Hurricane Andrew

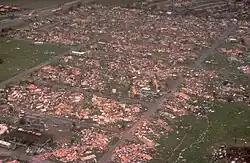
Damage from Hurricane Andrew in a large mobile home community

Overall, Andrew caused about $25.3 billion in damage in Florida, making it the costliest hurricane to hit the state at the time. Some estimates in Florida put the damage as high as $34 billion (1992 USD, $ USD). Almost all of the damage in Florida was caused by strong winds, rather than storm surge or flooding that is usually associated with a major hurricane. Of the 44 deaths attributed to the storm, 15 were direct fatalities, while 29 were indirectly caused by the storm. It was later noted that if Andrew had been slightly larger or made landfall a few miles further north, it would have significantly affected Miami and Fort Lauderdale, which would have resulted in an even higher damage and death toll. An analysis by the American Meteorological Society indicated that unlike most hurricanes, wind damage from Andrew was mostly north of the geometric center and occurred primarily on the eastern edge of the storm. Some officials in Florida considered Andrew the worst storm in the state since the Labor Day hurricane in 1935. But most others (particularly the media, former National Hurricane Center director Max Mayfield) in retrospect stated that Andrew was hardly "The Big One", but still very devastating.